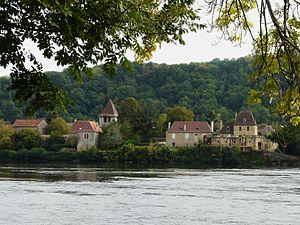
Au bord de la Dordogne, le village de Pontours, Dordogne, France.
Pontours est une commune française située dans le département de la Dordogne, en région Nouvelle-Aquitaine.